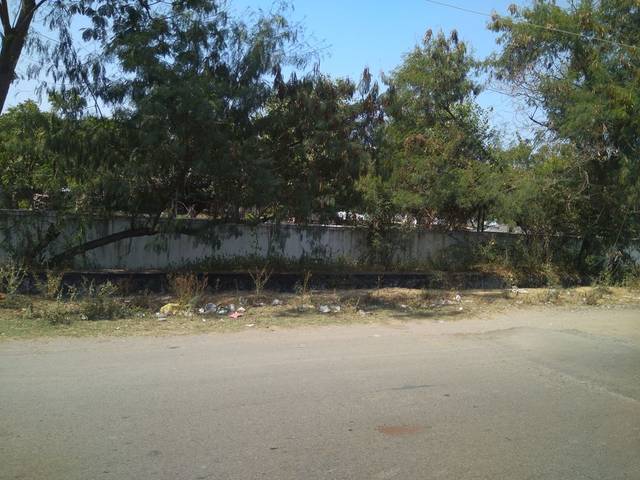
Region: India
Coordinates: 22.439, 70.065